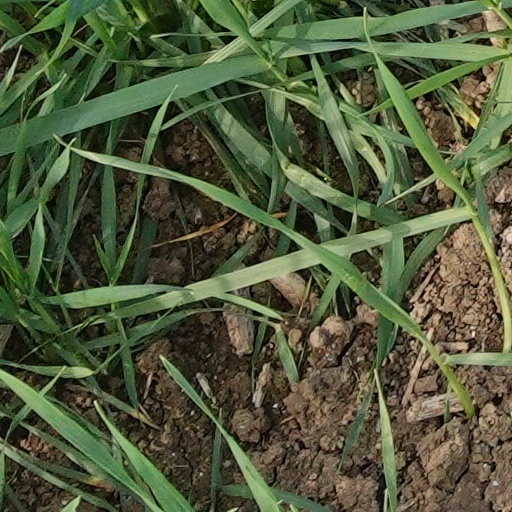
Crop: wheat